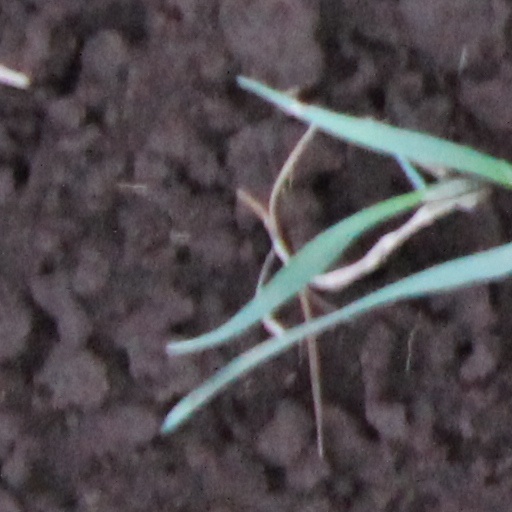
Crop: wheat